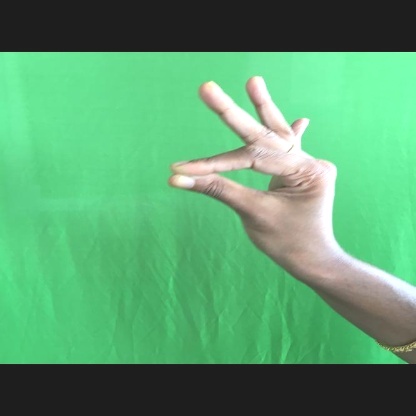
Mudra: Hamsasyam